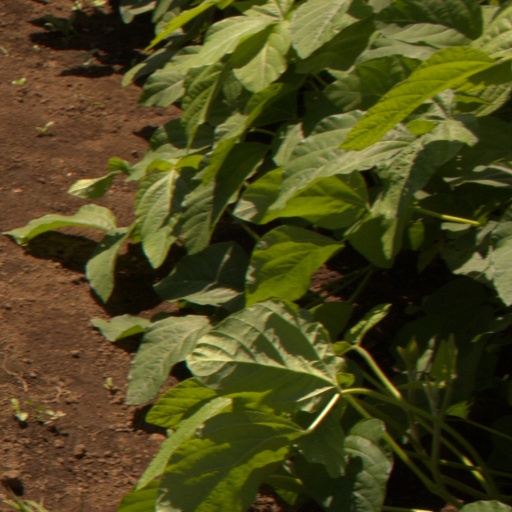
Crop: soybean